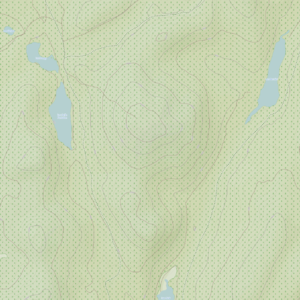
Carte du mont Belle Fontaine
Le mont Belle Fontaine, culminant à 1 151 m d'altitude, est le plus haut sommet de la réserve faunique des Laurentides.